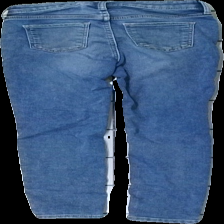
View: back
Type: Jeans
Category: Children
Brand: H&M
Colors: Blue, Beige
Material: 62% bomull 38% viskos
Pattern: Other
Cut: Tight
Size: 128
Season: All
Damage: lös tråd
Damage location: top right
Price range: <50
Recommended usage: Reuse
Description: ljusblåa jeans